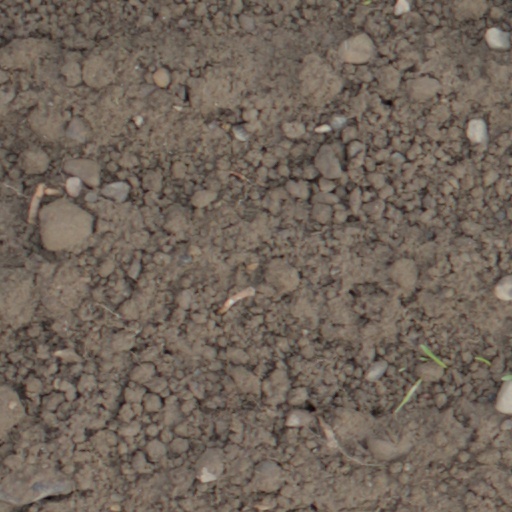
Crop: wheat